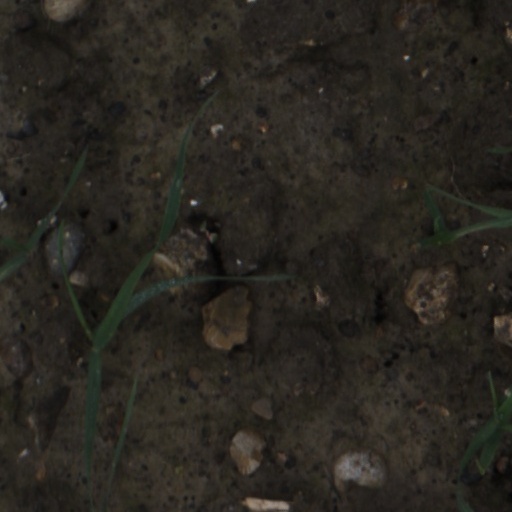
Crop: wheat